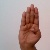
The image shows a hand gesture representing the letter 'B' in Indian Sign Language.